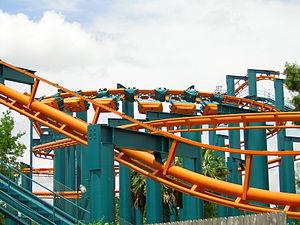
Himeji Central Park ouvert au public en mars.
Six Flags AstroWorld était un parc d'attractions du groupe Six Flags. Il était situé à Houston, au Texas. C'est le quatrième parc à avoir été géré par la compagnie Six Flags. Et c'est le premier à avoir été acheté en état, les précédents furent construits par le groupe. Le parc a fermé ses portes le 30 octobre 2005 et a été démoli au début de l'année 2006.